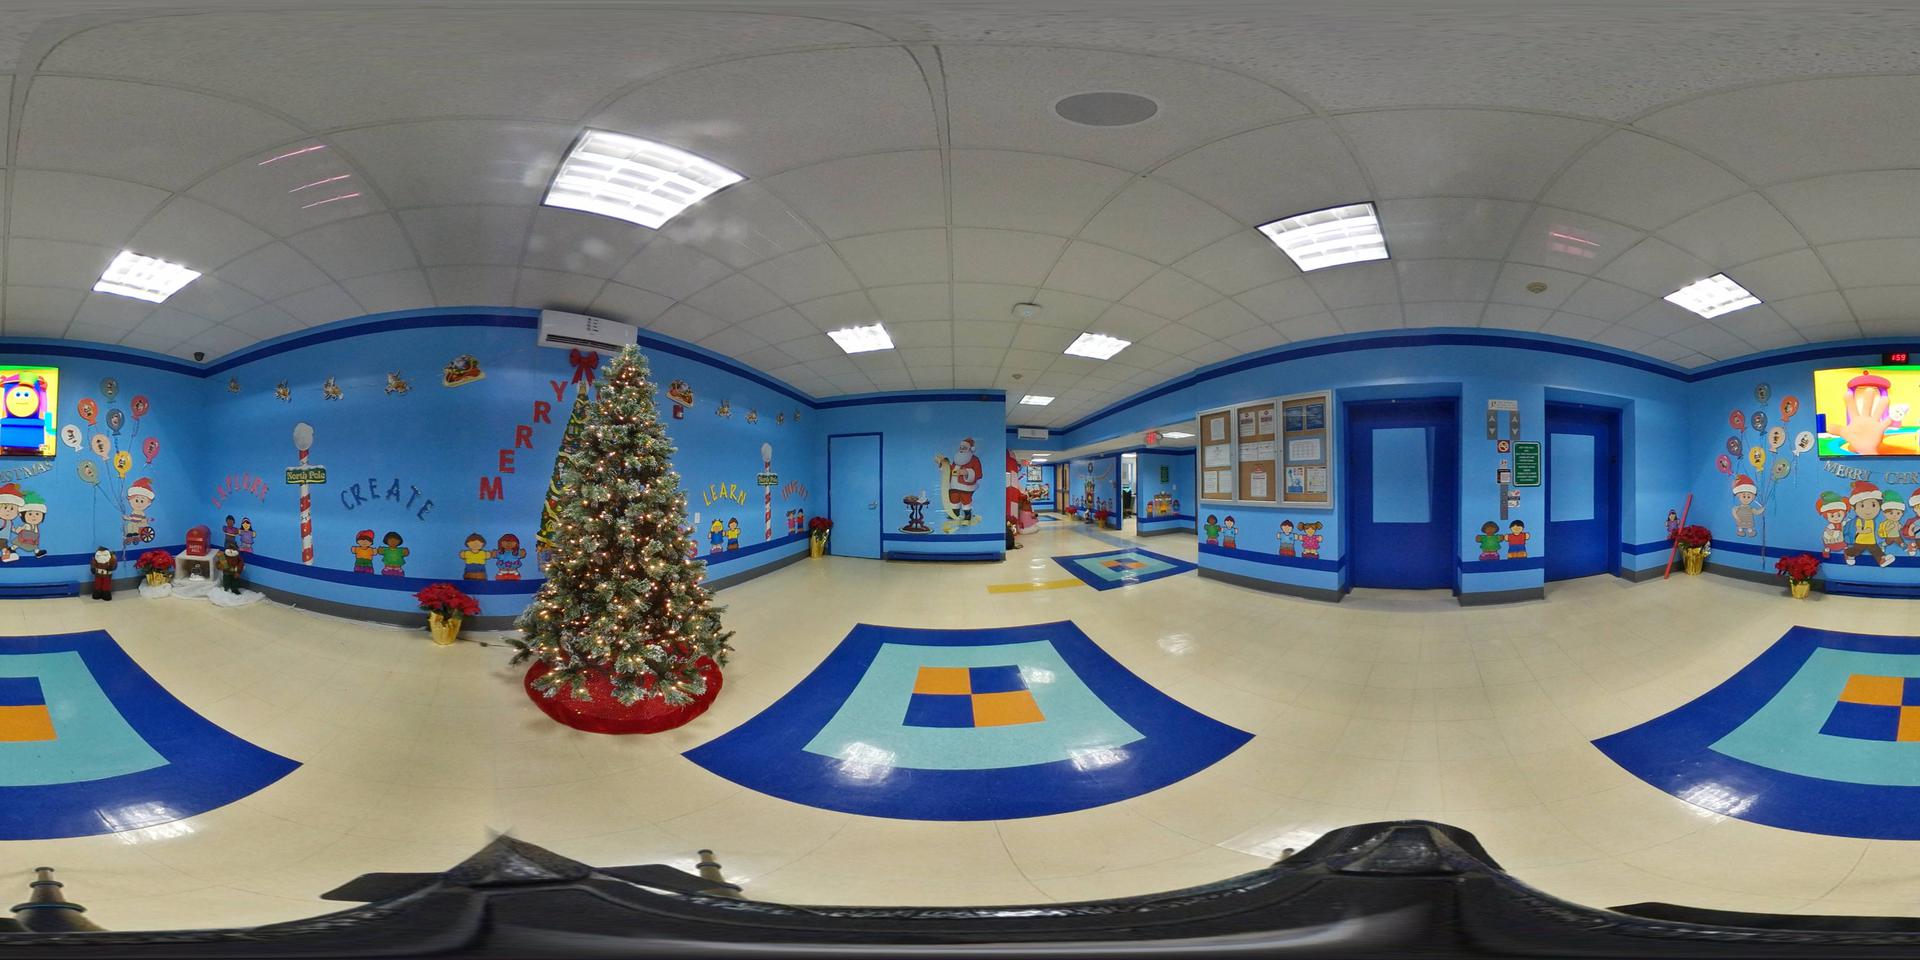
Referred object: White air conditioner above the Christmas tree

Referred object: the decorated Christmas tree